Salvation Boulevard

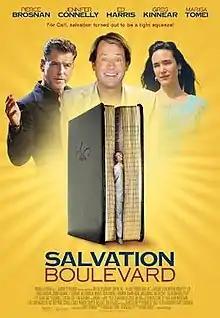
Theatrical release poster

Salvation Boulevard is a 2011 comedy thriller film with religious satire undertones directed by George Ratliff, and starring Pierce Brosnan, Jennifer Connelly, Ed Harris, Greg Kinnear, Marisa Tomei and Jim Gaffigan. It is based on the novel of the same name by Larry Beinhart.